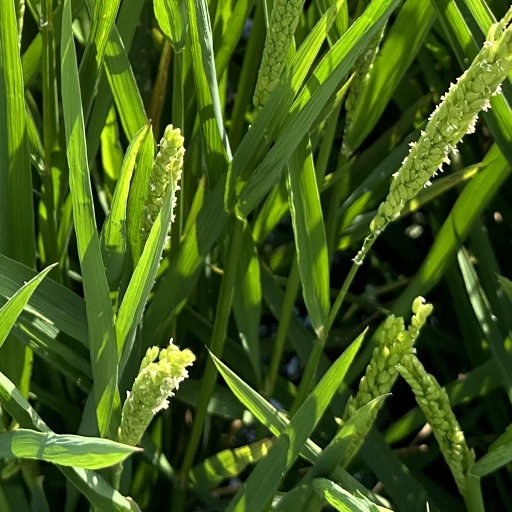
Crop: rice